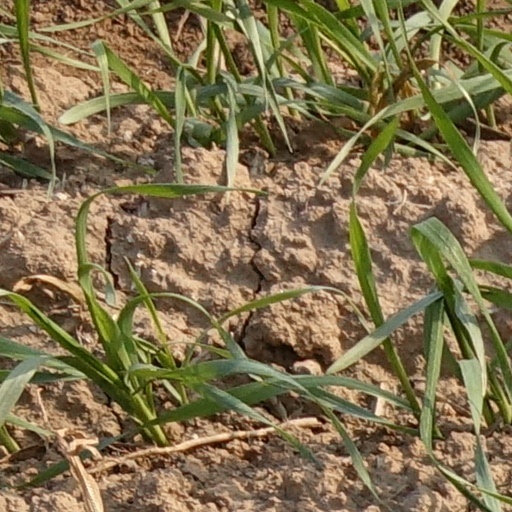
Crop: wheat